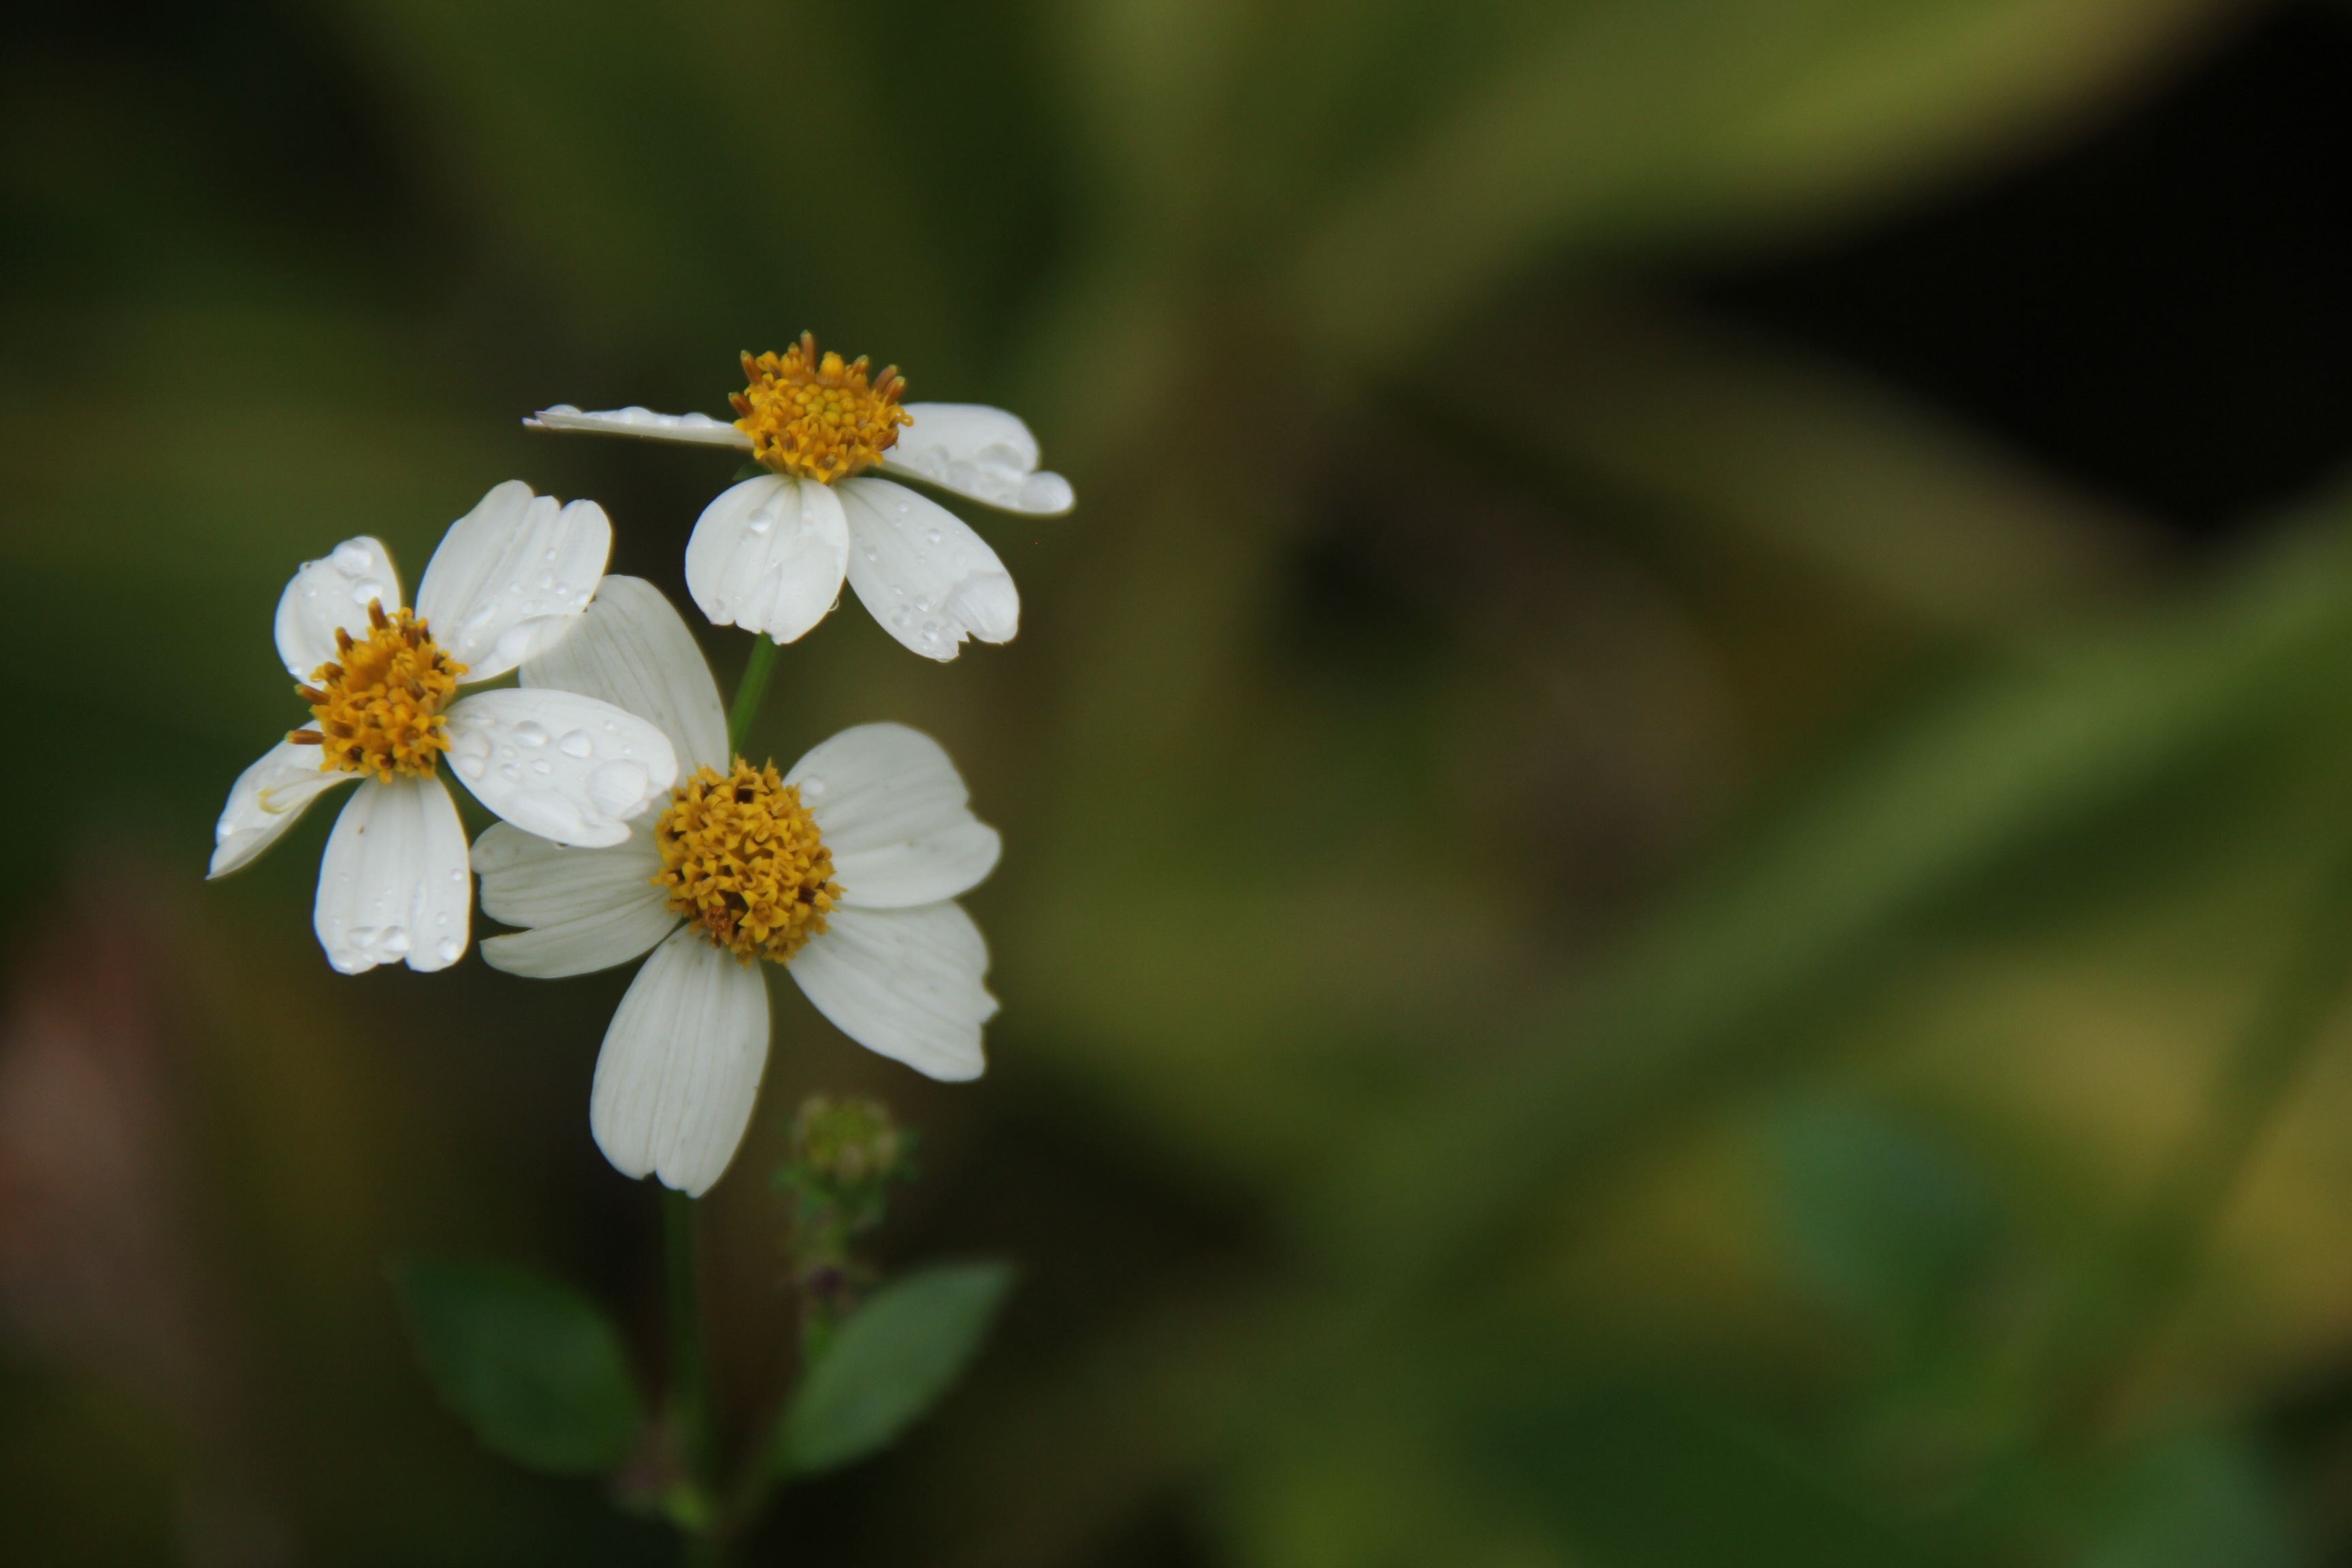
nature, blossom, plant, sunlight, leaf, flower, petal, green, botany, point, yellow, flora, wildflower, close up, wild flowers, small fresh, macro photography, flowering plant, daisy family, plant stem, land plant